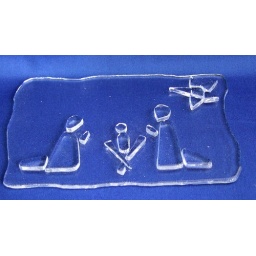
Crib in clear glass